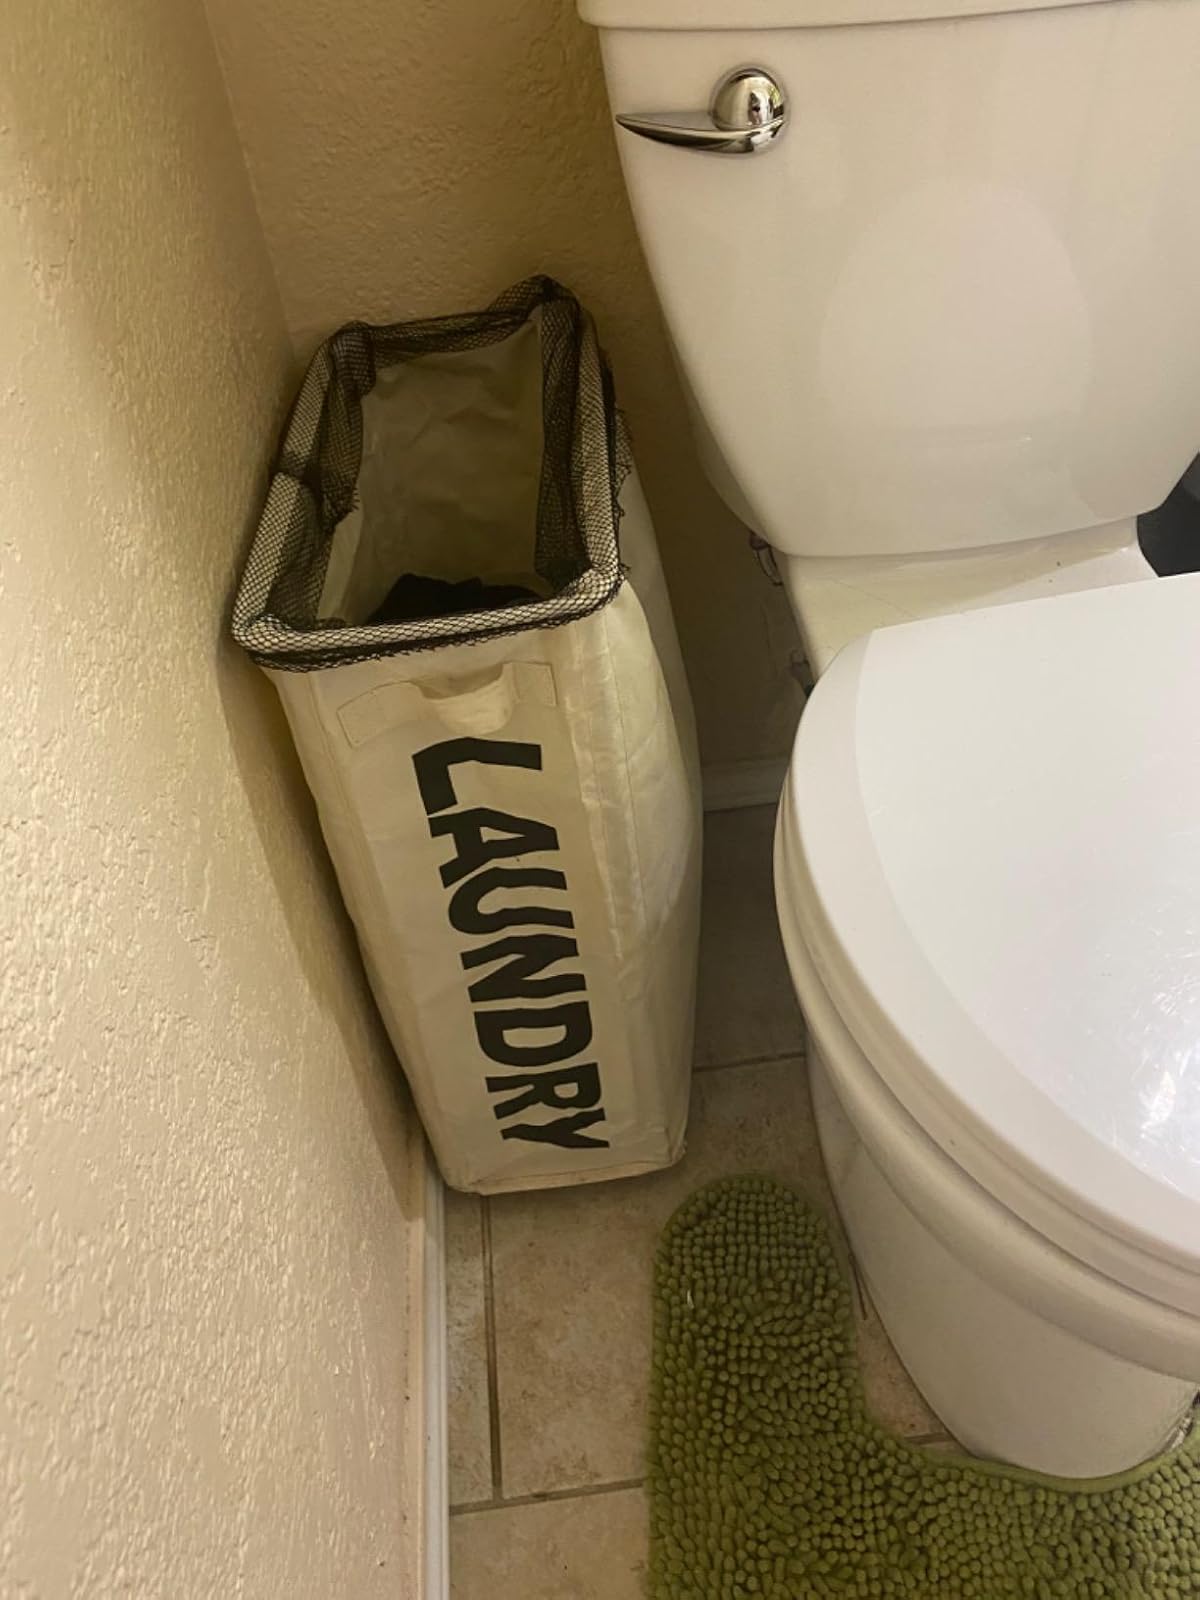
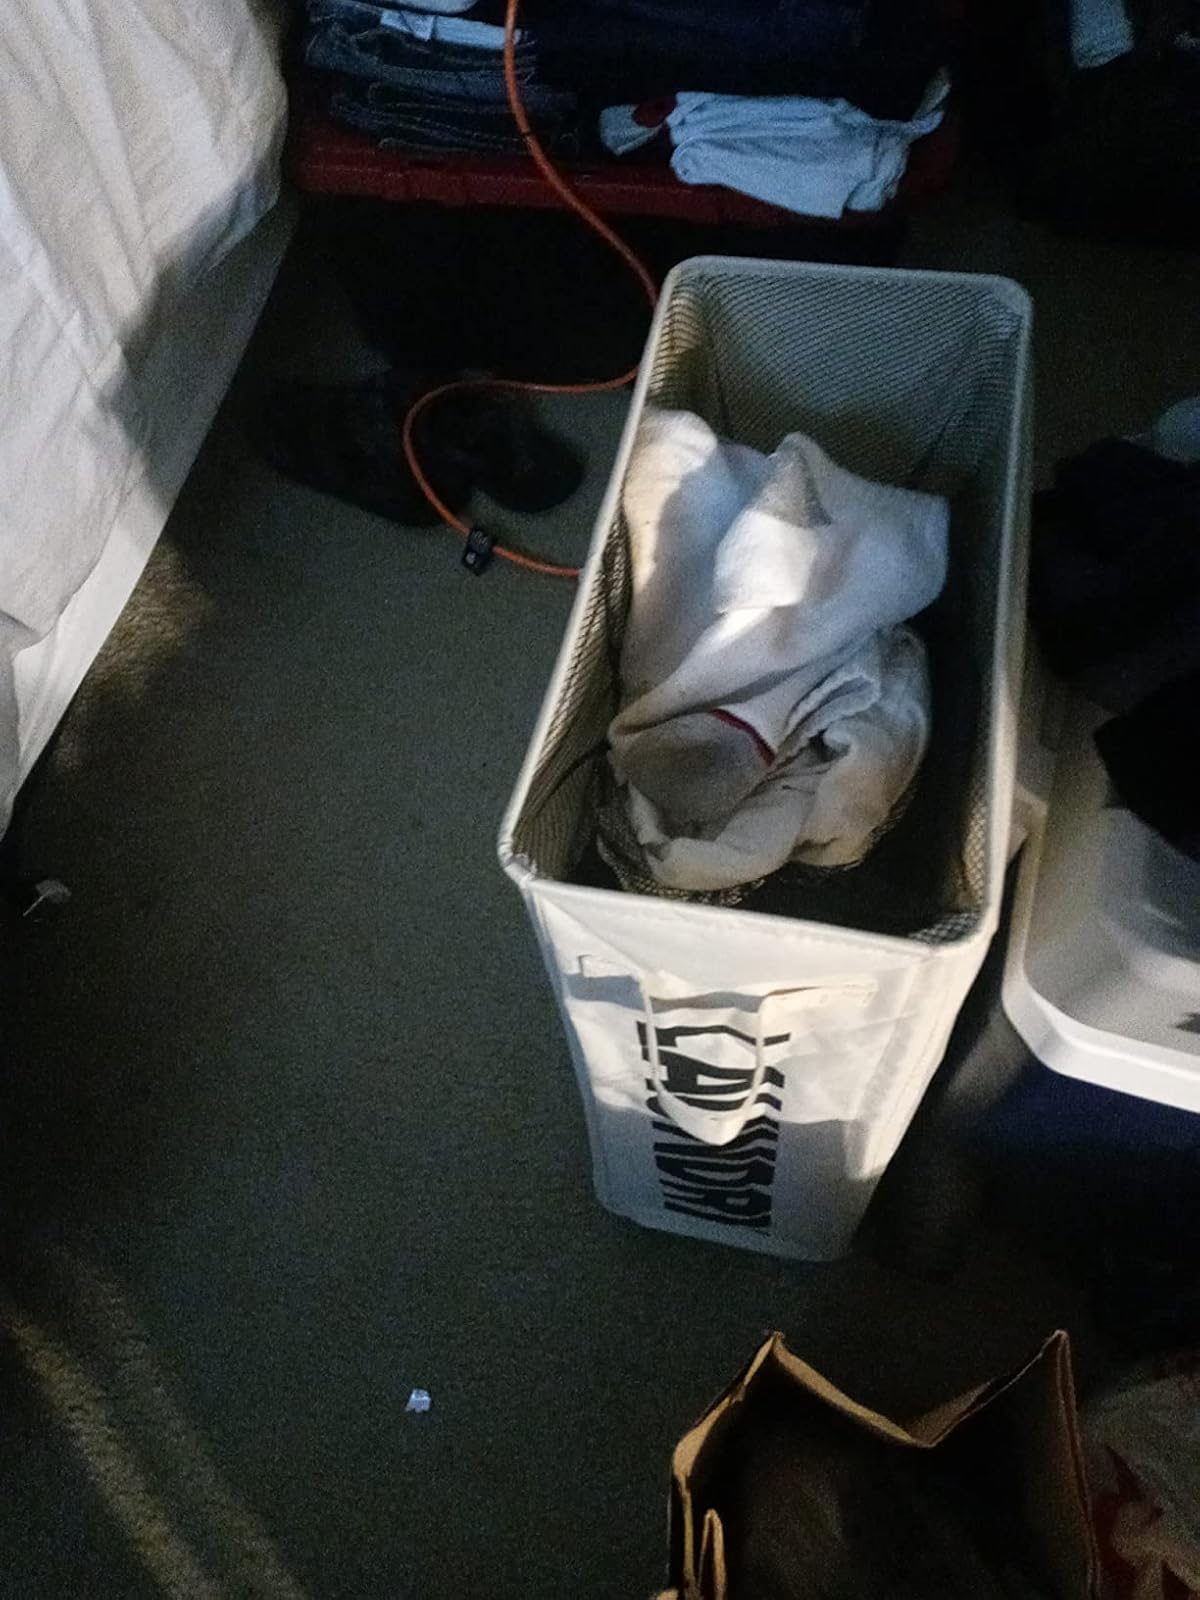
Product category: items_hamper
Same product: yes